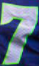
Number: 7